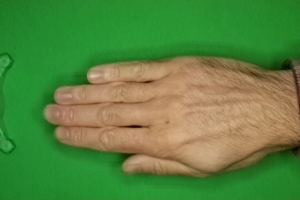
Label: paper